Hallucinogenic plants in Chinese herbals

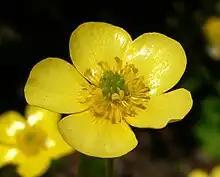
"Ranunculus japonicus"

The "maogen" ( ""Ranunculus japonicus"; buttercup") is a poisonous plant with bright yellow flowers. The Daoist alchemist Ge Hong's c. 340 "Zhouhou jiuzu fang" ( "Remedies for Emergencies", says, "Among the herbs there is the Shui Lang (water Lang, a kind of Mao-ken) a plant with rounded leaves which grows along water courses and is eaten by crabs. It is poisonous to man and when eaten by mistake, it produces a maniacal delirium, appearing like a stroke and sometimes with blood-spitting. The remedy is to use licorice." Later herbals, which do not mention "maogen" as a deliriant, say the whole plant is considered poisonous and is should only be externally used as a medicine for irritation and inflammation.